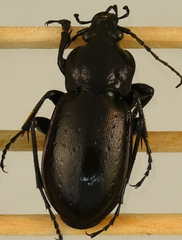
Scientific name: Carabus nemoralis
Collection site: UNDERC Site (UNDE), plot UNDE_017